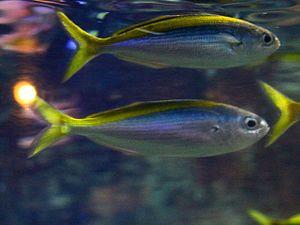
Les Kyphosidae sont une famille de poissons perciformes.